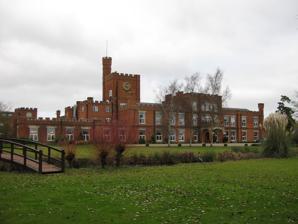
Building: Ragdale Hall
Country: United Kingdom
Year built: 1785
Historic house in Leicestershire, England Ragdale Hall General information Type Historic house Town or city Ragdale, Leicestershire Country England Coordinates 52°46′32″N 1°1′50″W / 52.77556°N 1.03056°W / 52.77556; -1.03056 Ragdale Hall is a large hall in the Melton district of Leicestershire , England. History The original hall was built in 1785 in the late Georgian period by Robert Shirley, 6th Earl Ferrers , and was made of timber. It was destroyed by fire (date unknown). At that time it was known as Rakedale Hall. It was re-built in redbrick and  became known as Ragdale New Hall . It was built for hunting, which became fox hunting . It was purchased in 1908 from the Earl Ferrers Estate by Albert Cantrell-Hubbersty. In the early 20th century, it was owned by the Cantrell-Hubbersty family. Philip Cantrell-Hubbersty was the Master of the Quorn Hunt . He had no children and his widow sold the hall in 1955. The late 1950s represented the last private ownership when Mr Charles Keightley acted spontaneously in 1956 and moved onto the estate as the first stage of his purchase of Ragdale Hall. He established himself as a gentleman farmer at Ragdale Hall but it wasn't until February 1958 that the final conveyancing transferred full ownership from Phyllis Cantrell-Hubbersty to himself and his wife, Olga. The Keightley's moved their family of five children from Burton Hall. Some time after 1959 it was bought by a Leicester industrialist by the name of Benton, who operated it as a country club, with a sideline of illegal gambling. Undesirable characters, such as the Kray Twins , started showing up, which may have contributed to a hurried sale in 1963. In 1968/1969 Ragdale Hall Country Club as purchased by Dimitrios Kaouklis (known locally as 'Jim'). He was a Greek Cypriot who had joined the Cyprus Regiment  in the early part of WWII and had fought in Palestine and Later on in Italy, where he saw action at Monte Casino. At the end of the war he met and married an Italian girl. In 1949 he, his wife and new born son migrated to England. Dimitrios Kaouklis commenced renovating the hall; rebuilding the old wing and adding 13 bedrooms as well as a conference room and modern kitchen. After a near drowning the partial moat was filled in. He became financially over-extended and sold the hall in 1973. It was purchased by Slimming Magazine's Audrey Eyton of the F-plan diet, who turned it into Ragdale Hall Health Hydro. It offers a destination spa . In June 1990 it was bought by two of the founders of Our Price Records (which itself was bought in 2004), who still own it today. In 2007 a thermal spa was opened. Geography The hall is east of the Six Hills junction of the A46 dual carriageway (Fosse Way) with the B676 in the parish of Hoby with Rotherby . It is east of the Charnwood borough boundary. Entrance to the Hall See also List of country houses in the United Kingdom References